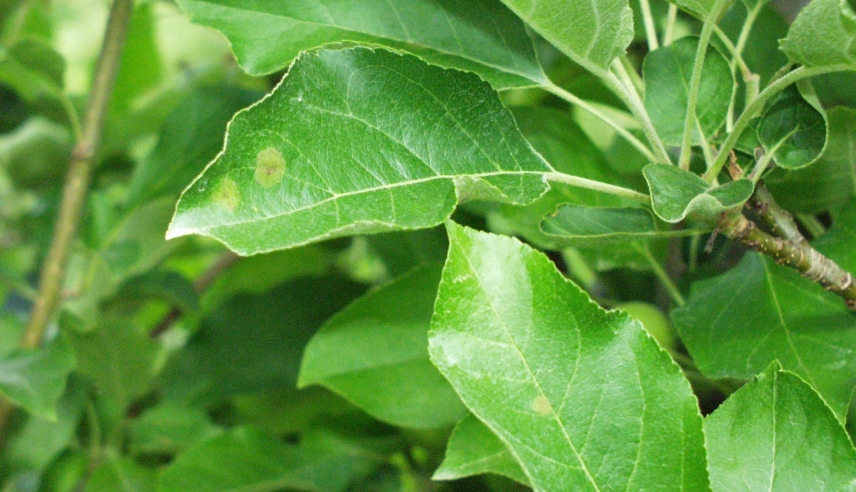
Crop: apple
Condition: scab